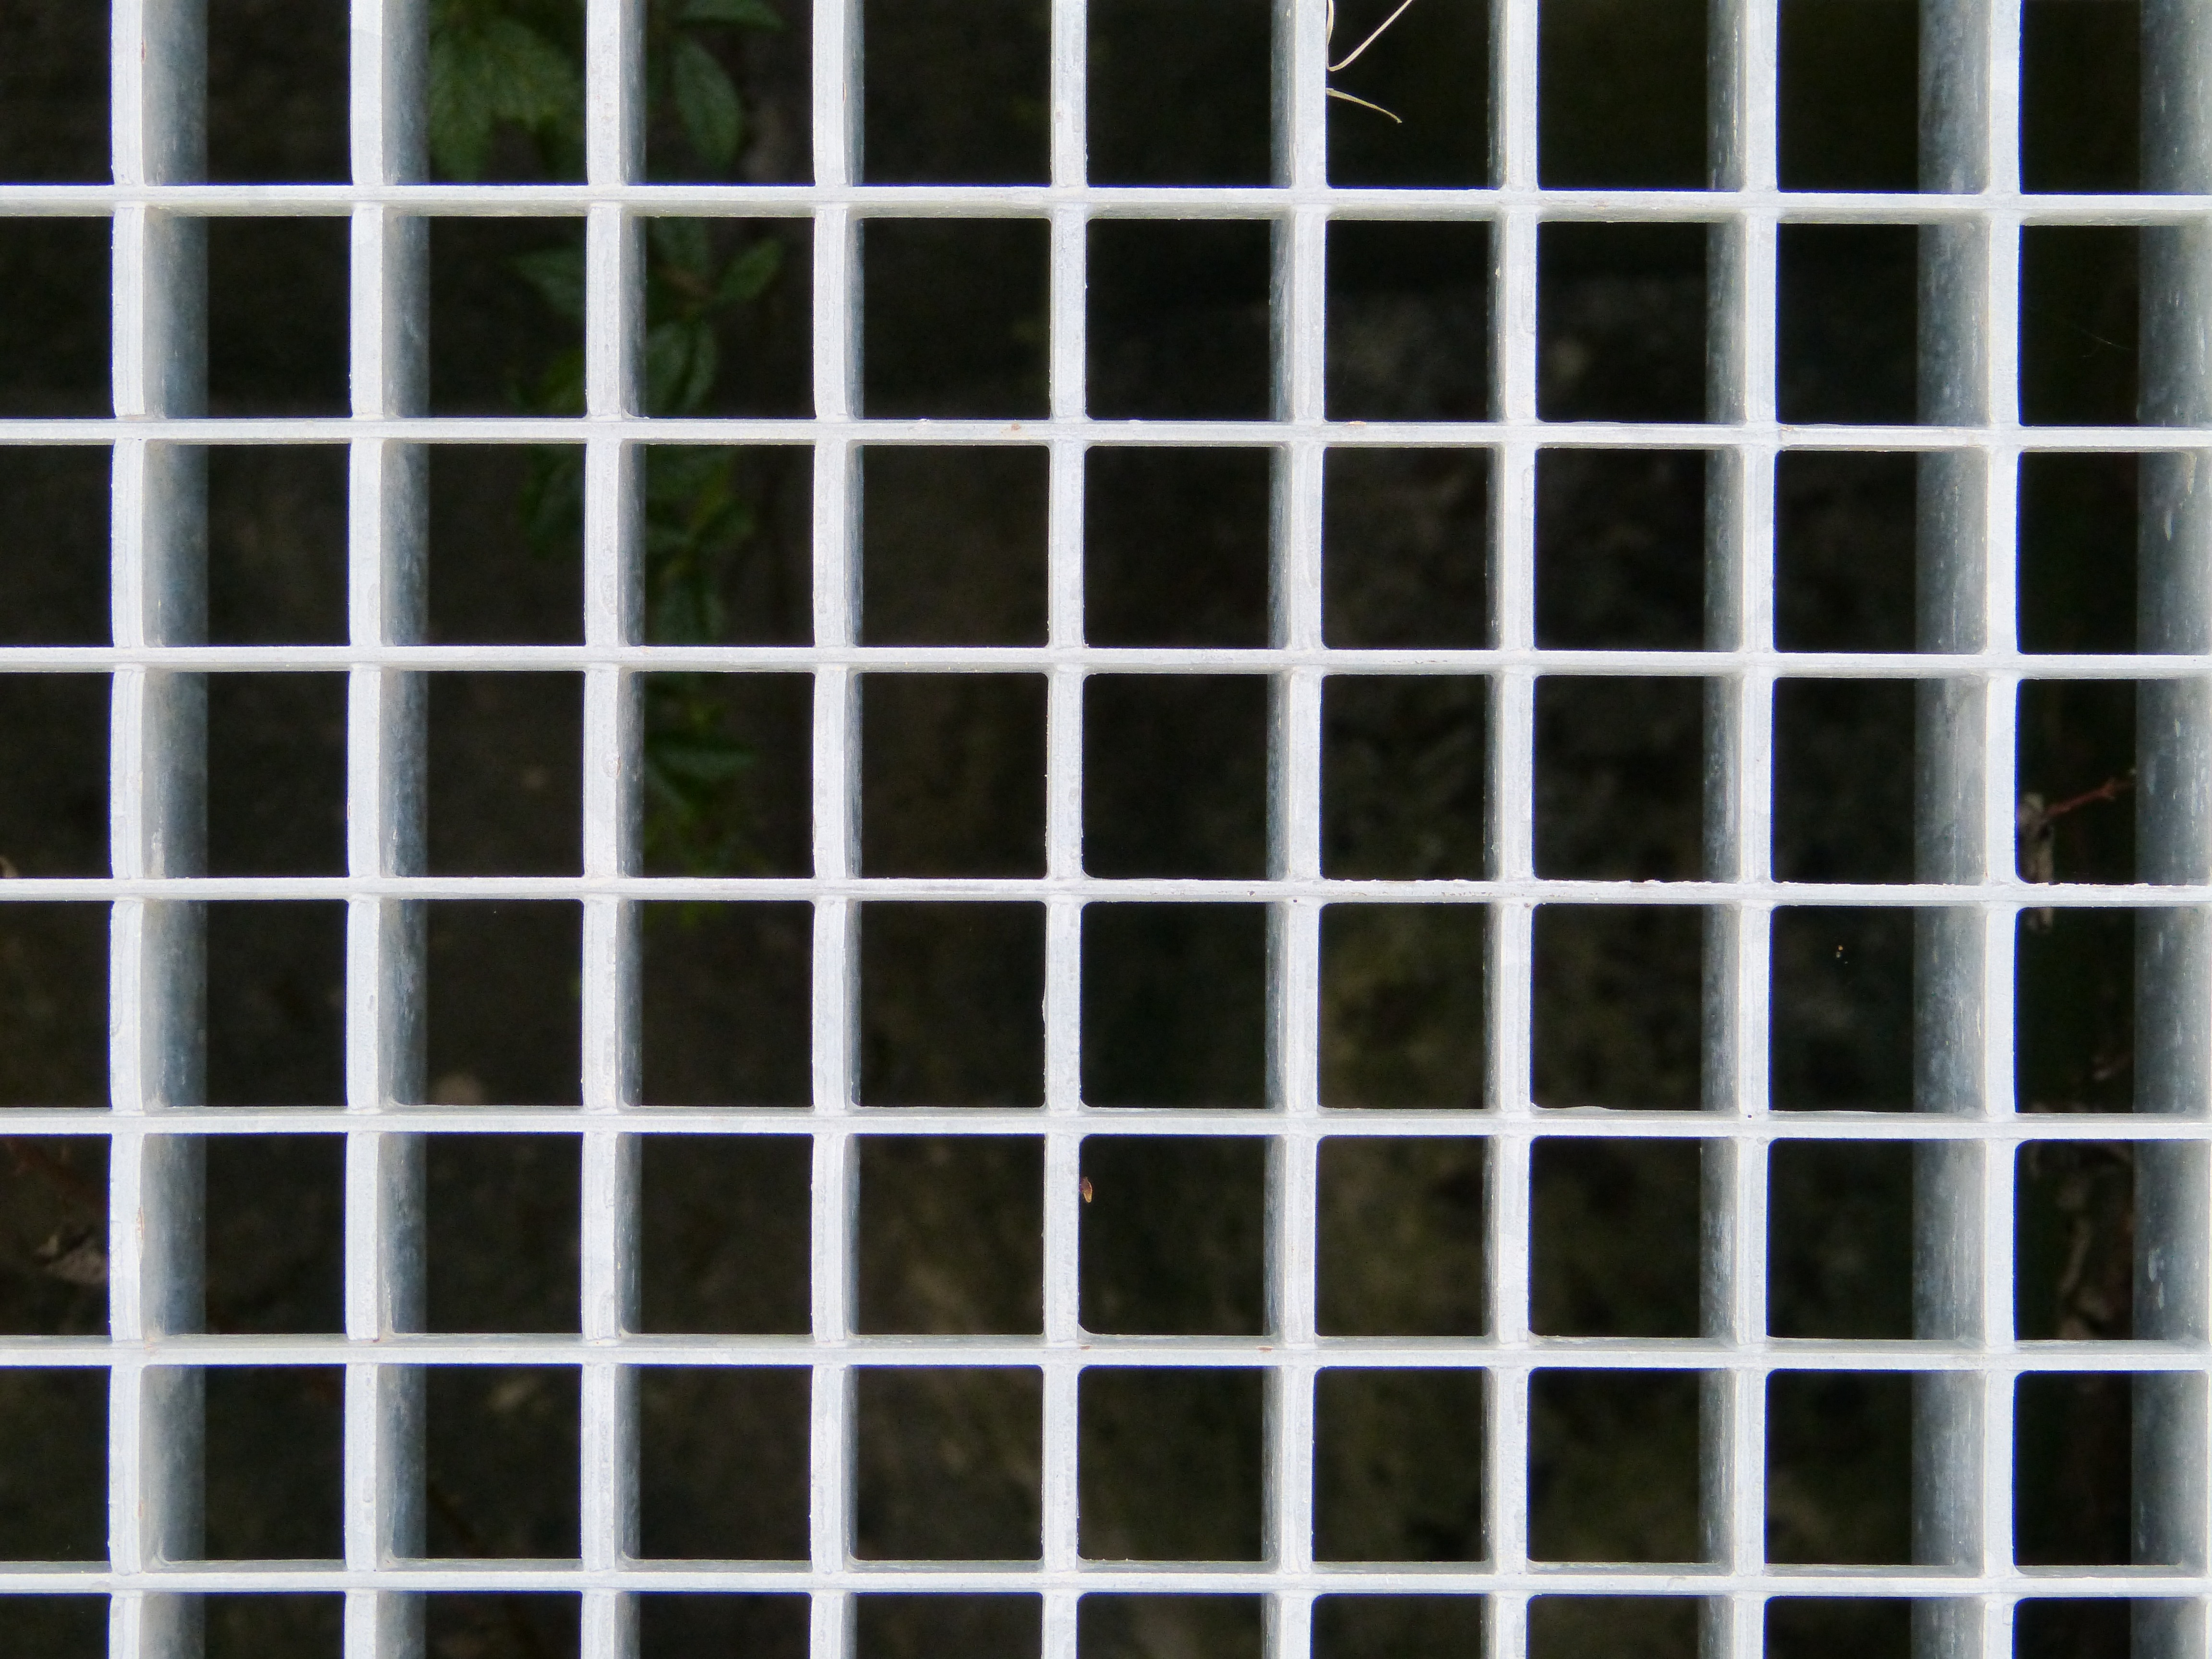
texture, floor, window, glass, wall, steel, line, square, metal, material, interior design, symmetry, grid, flooring, window covering, chain link fencing